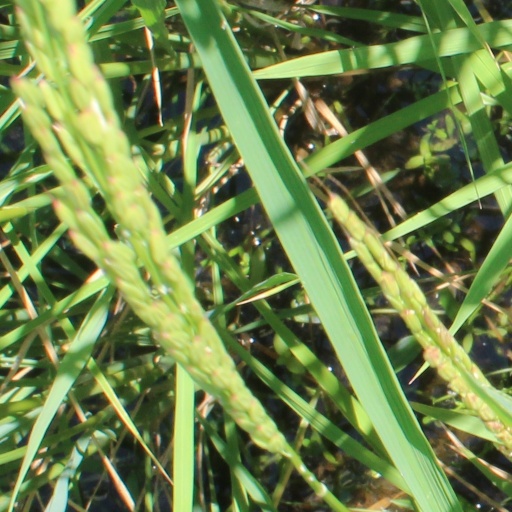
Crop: rice